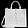
Label: Bag